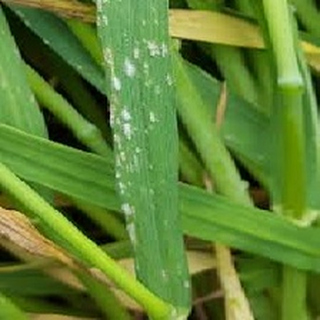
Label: wheat_mildew